Pyecombe

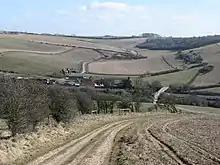
Bridleway descending east down West Hill

The Cow Down is east of Newtimber Hill and south west of the A23 and Wostonbury Hill. Until 1872 it was one of the three commons of Pyecombe and the public dimension is once again recognized by its designation as Access Land. There are old anthills, wild marjoram, knapweed, betony and Devil's bit scabious and the blue butterflies that thrive on them. The rare snail, Monacha cartusiana, has been recorded on the Down.